Stephanie Vogt

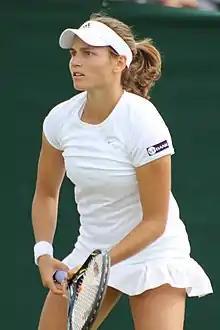
Vogt at the 2015 Wimbledon qualifying

Stephanie Vogt (born 15 February 1990) is a former professional tennis player from Liechtenstein.